Sky position (RA, Dec in degrees): 42.698, -1.286
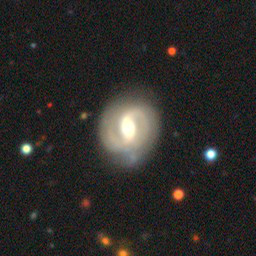
Galaxy morphology: Barred Spiral Galaxies